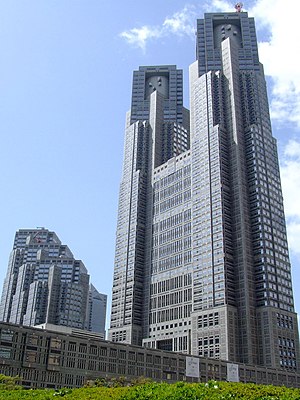
Shinjuku / Uddannelse / Videregående uddannelser og universiteter
Tokyo Metropolitan Regeringsbygning
Shinjuku er et af Tokyos 23 bydistrikter. Det er et betydende handels- og administrationscenter med en af verdens travleste stationer Shinjuku Station og Tokyo Metropolitan Regeringsbygning, som er det administrative center i Tokyo.